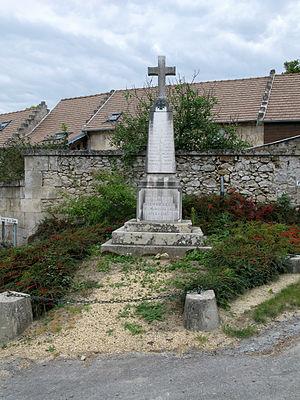
Couvrelles est une commune française située dans le département de l'Aisne, en région Hauts-de-France.